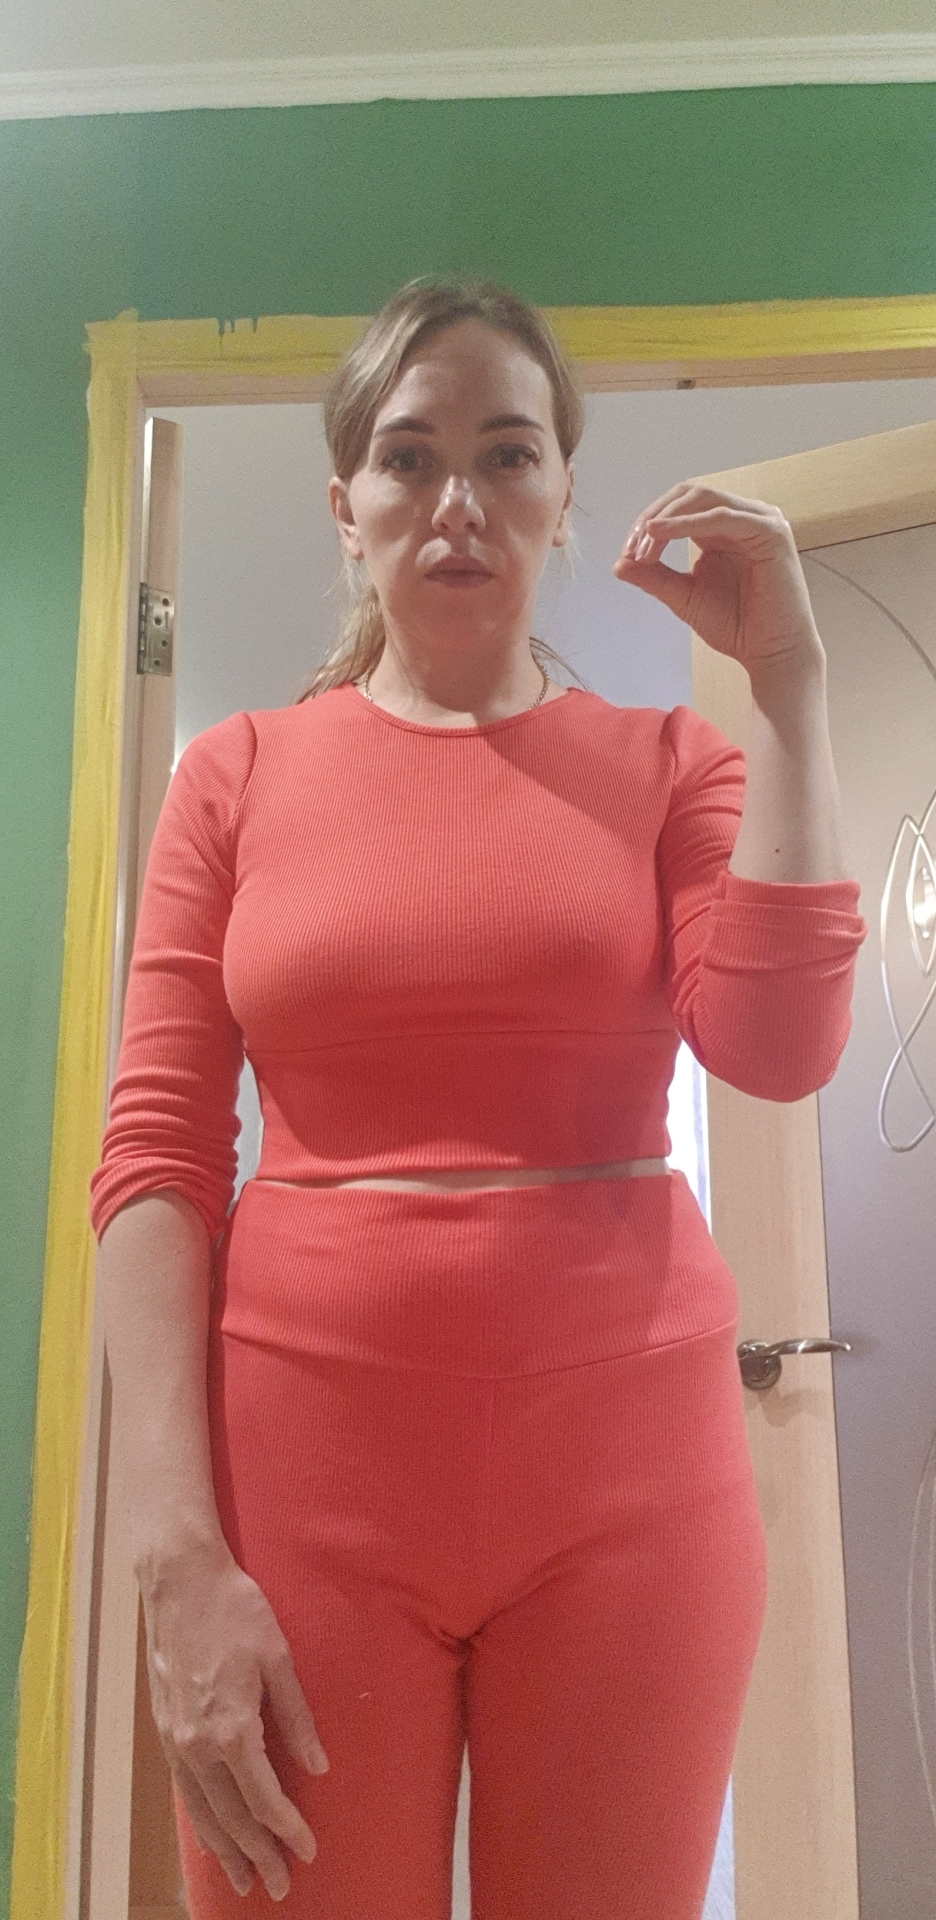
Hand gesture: grip